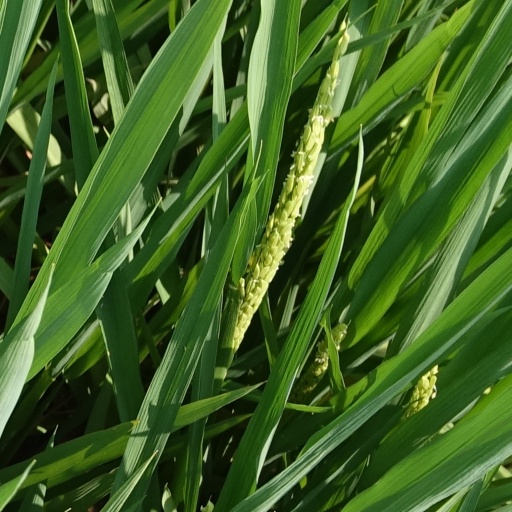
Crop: rice